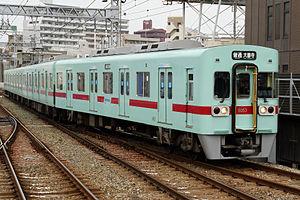
La Nishi-Nippon Railroad Co., Ltd., communément appelée Nishitetsu, est une compagnie ferroviaire privée qui exploite des lignes ferroviaires dans la préfecture de Fukuoka sur l'île de Kyūshū, au Japon.